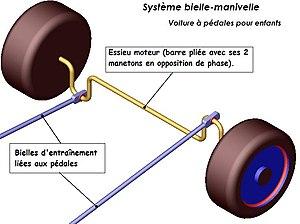
Système bielle manivelle dans une voiture à pédales. Transformation du mouvement de rotation alternative des pédales en rotation continue des roues. L'inertie de la voiture (+enfant) permet de passer les points morts (bout de course des pédales) copie d'écran SolidWorks. commentaires sous MS Paint.
Le système bielle-manivelle est un système mécanique qui tire son nom des deux pièces mécaniques qui le caractérisent : la bielle et la manivelle. Ce dispositif réalise la transformation du mouvement linéaire alternatif de l'extrémité de la bielle en un mouvement de rotation continu disponible sur la manivelle, et vice-versa.
Une manivelle est un composant mécanique présentant une partie excentrée appelée maneton par lequel une force peut lui imprimer un mouvement de rotation autour de son axe.
Une voiture à pédales est un quadricycle à propulsion humaine dont les quatre roues sont disposées par deux sur deux axes distants.